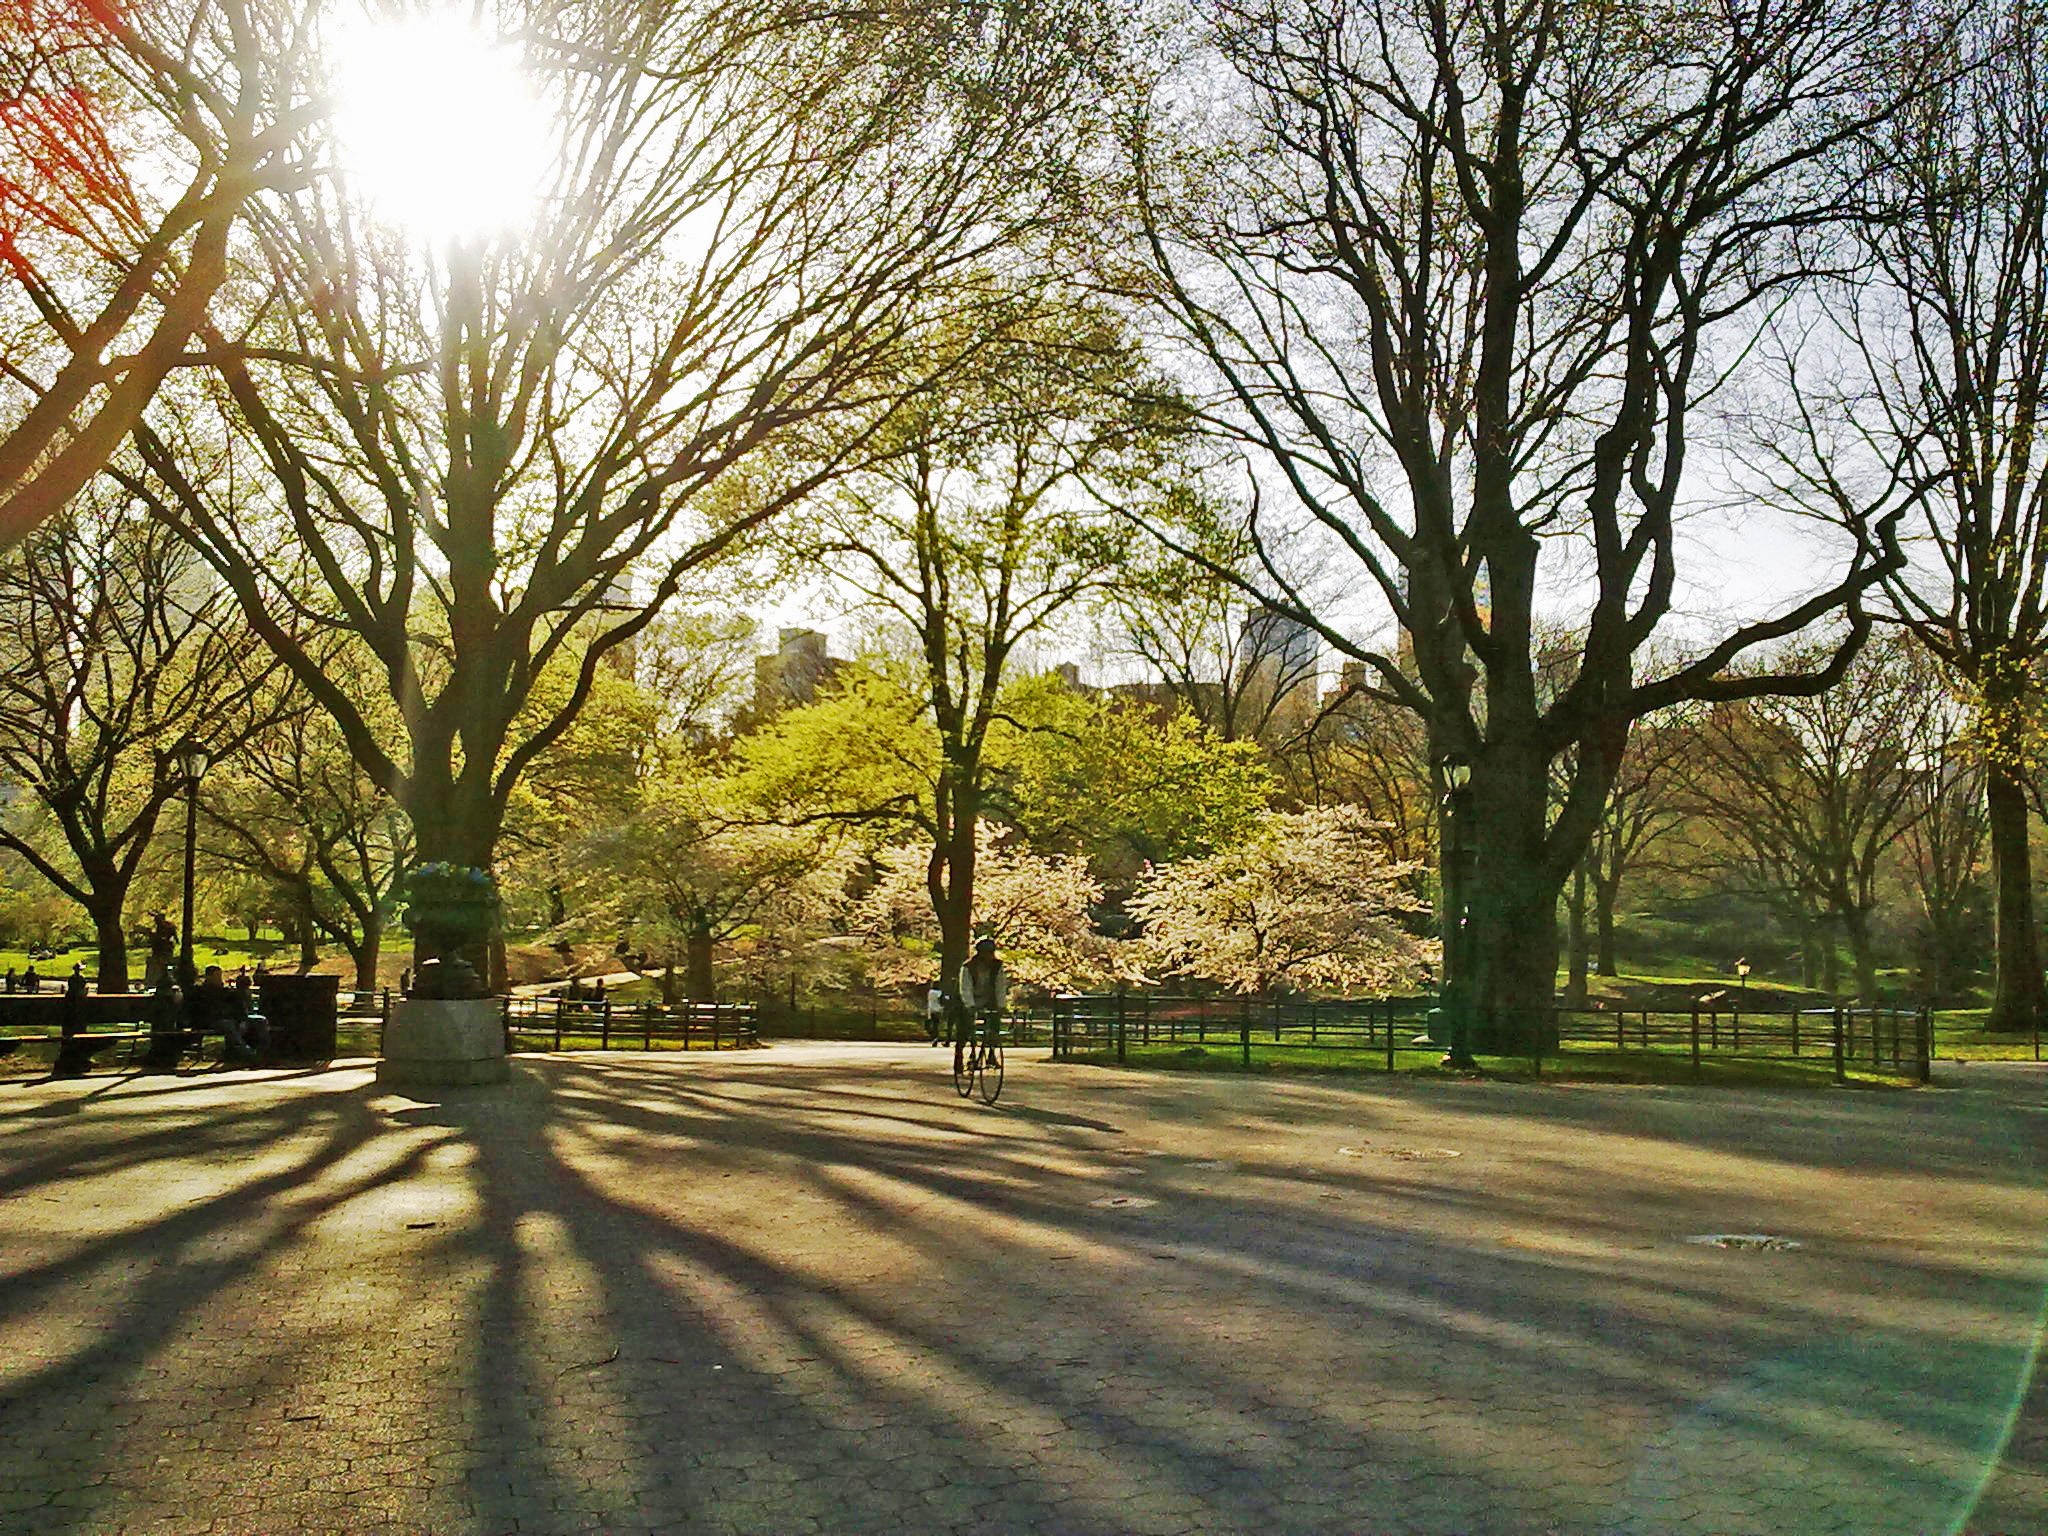
landscape, tree, nature, grass, plant, road, lawn, sunlight, morning, leaf, flower, dawn, new york, manhattan, travel, suburb, spring, nyc, autumn, park, usa, leisure, season, central park, outdoors, midtown, neighbourhood, rural area, residential area, woody plant, arecales